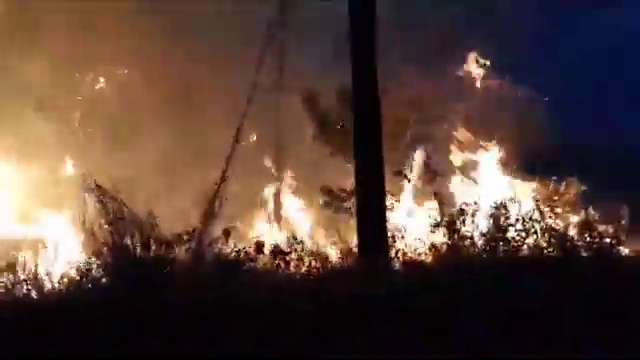
Fire: yes
Smoke: yes